Diary of a Wimpy Kid (book)

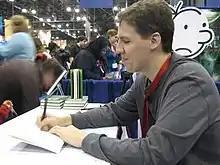
Author and illustrator Jeff Kinney signs copies of "Diary Of A Wimpy Kid" in 2009.

"Diary of a Wimpy Kid" is the first book in an ongoing franchise. A total of nineteen "Wimpy Kid" books have been released, the sequels to the first book are: "" (2008) which was listed on the "New York Times" Best Sellers list for 117 weeks, "" (2009) which was on the "New York Times" Best Sellers list for 65 weeks, peaking at number one, "" (2009) which was ranked at number one on the "New York Times" Best Sellers List for all 25 weeks of inclusion, making it the #1 best selling book of 2009, "" (2010), "" (2011), "" (2012), "" (2013), "" (2014), "" (2015), "" (2016), "" (2017), "" (2018)," " (2019), "" (2020), "" (2021), "" (2022), "" (2023), and (2024).